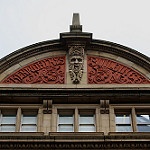
Scene: Outdoor